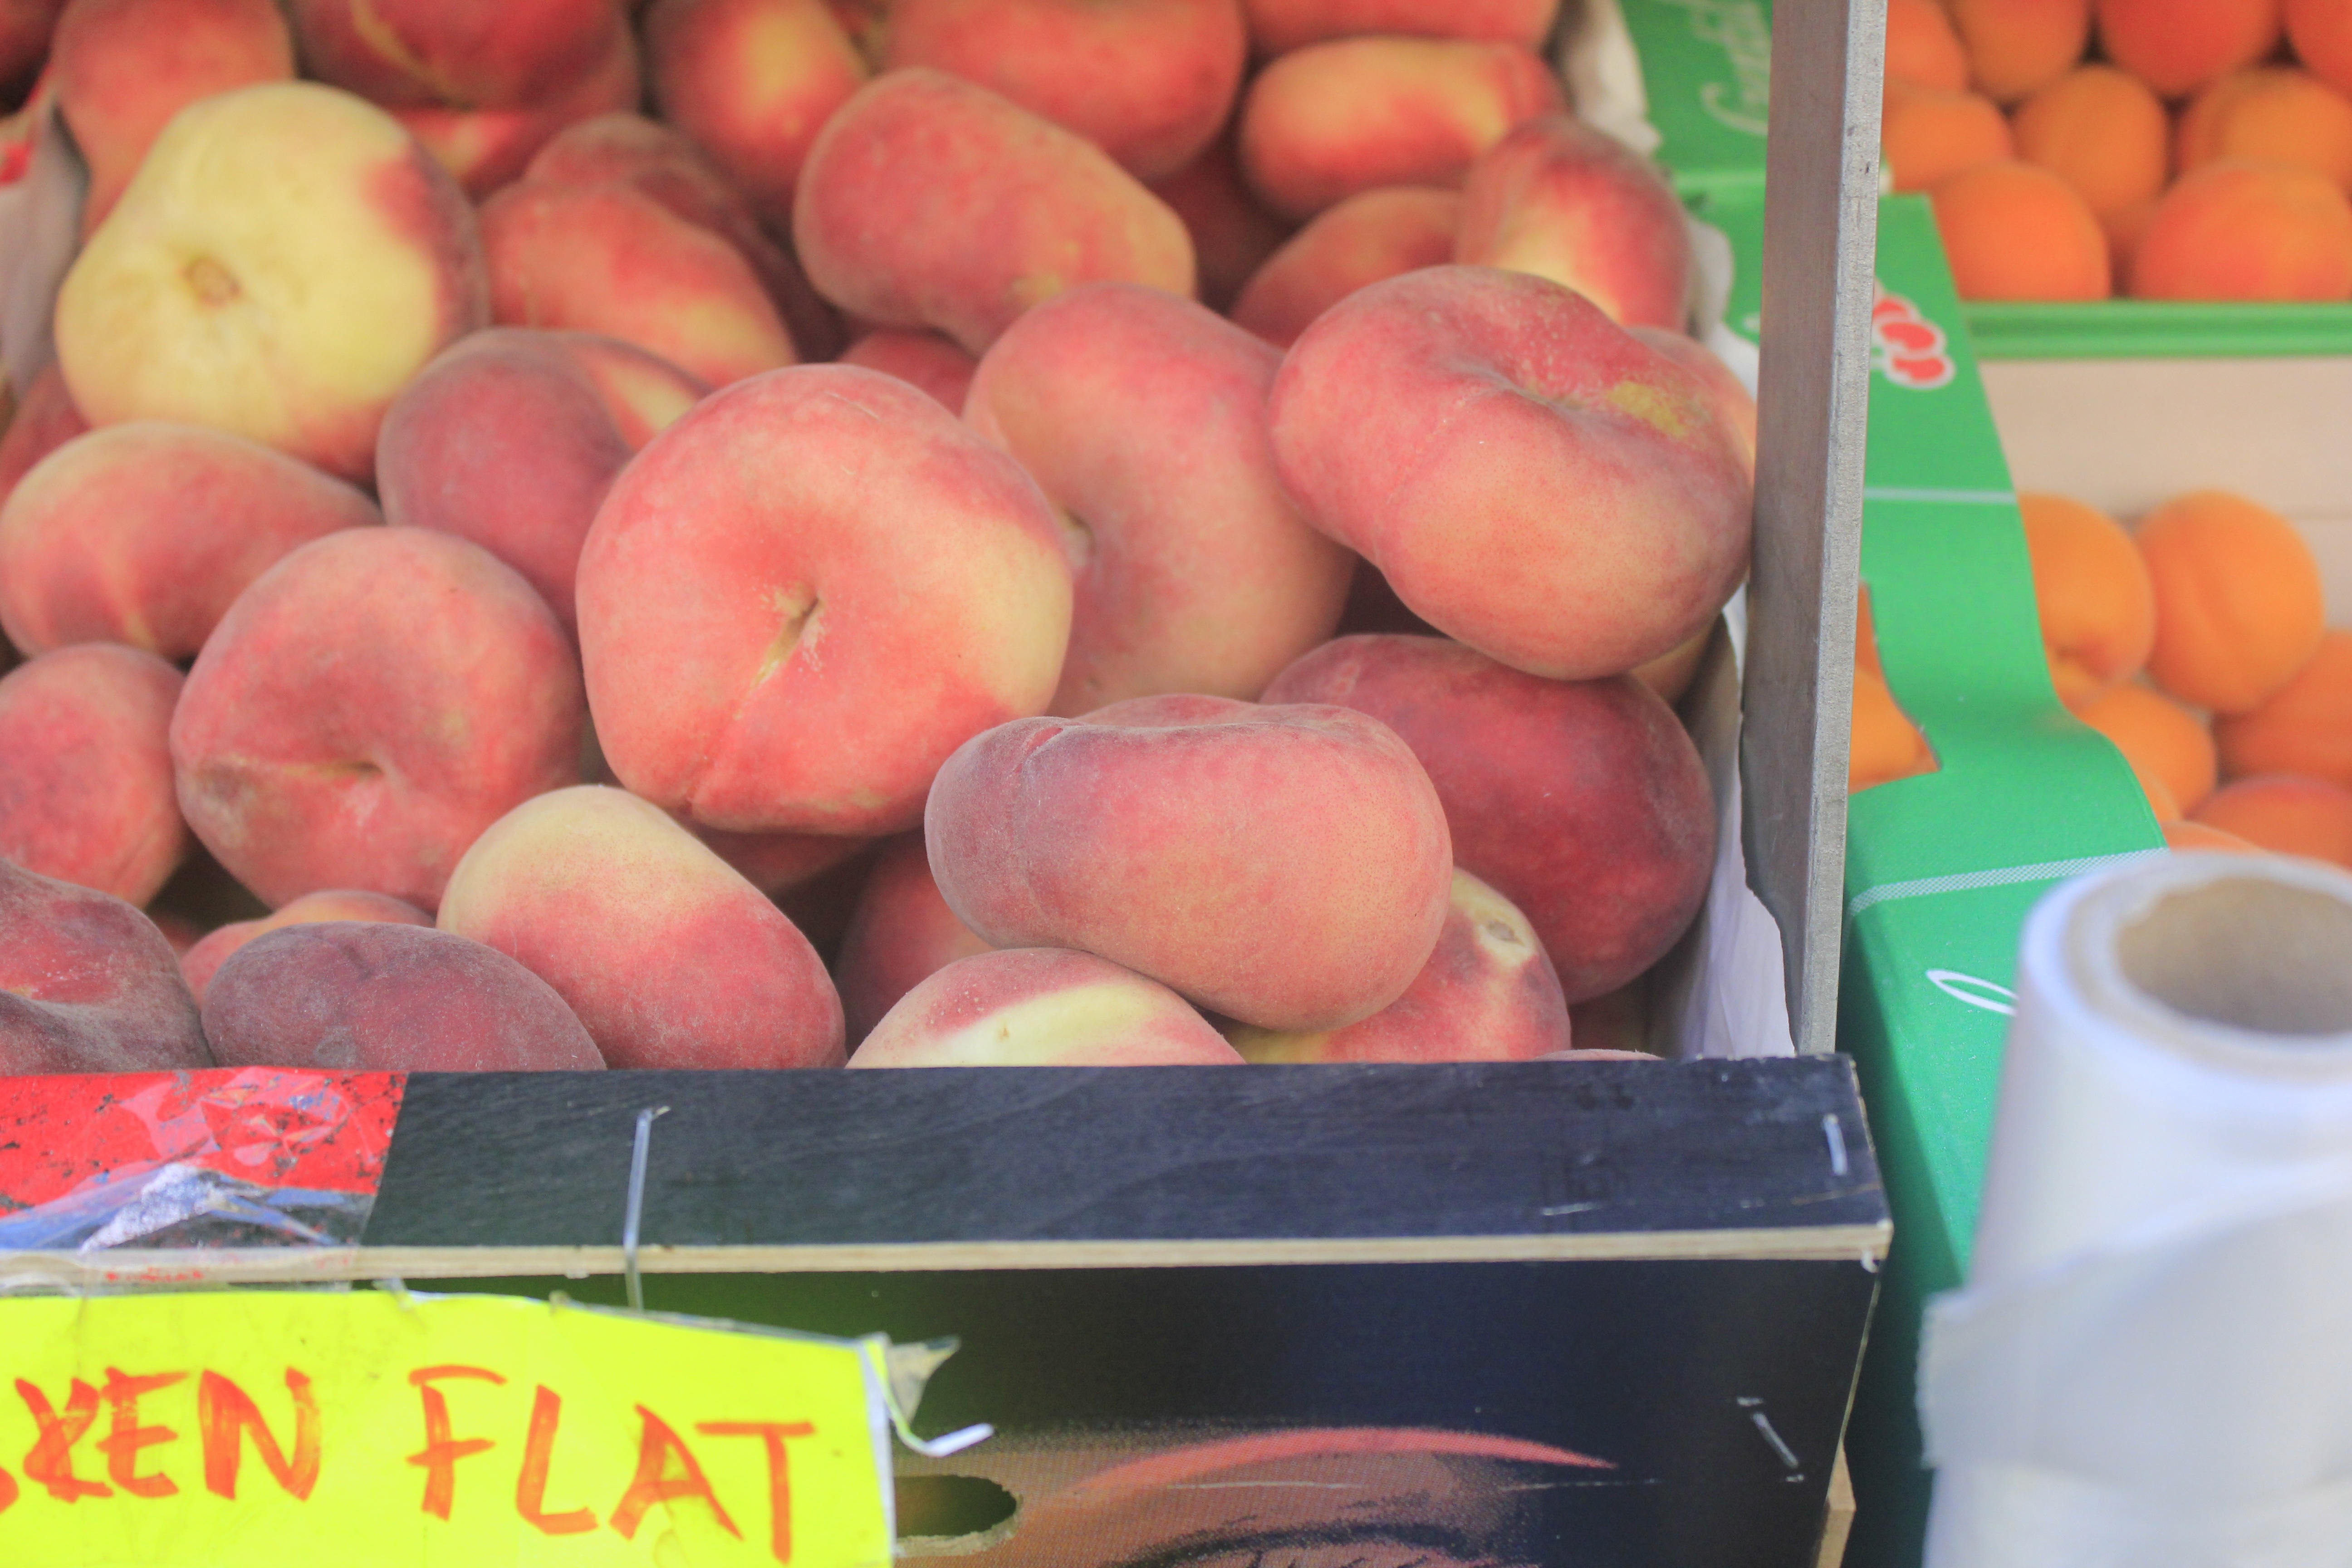
apple, plant, fruit, food, produce, peach, flat, sell, flowering plant, rose family, flat peach, land plant, rose order, square peach, unripe peaches